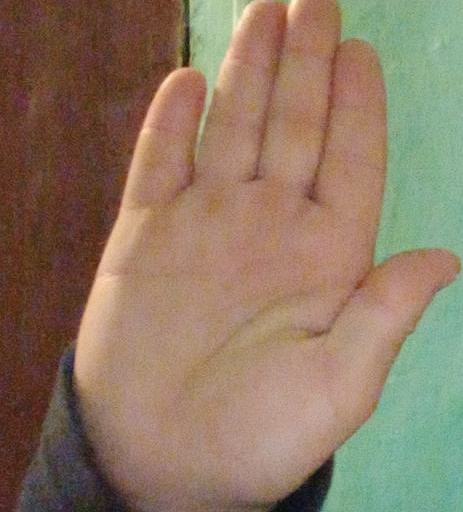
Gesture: stop